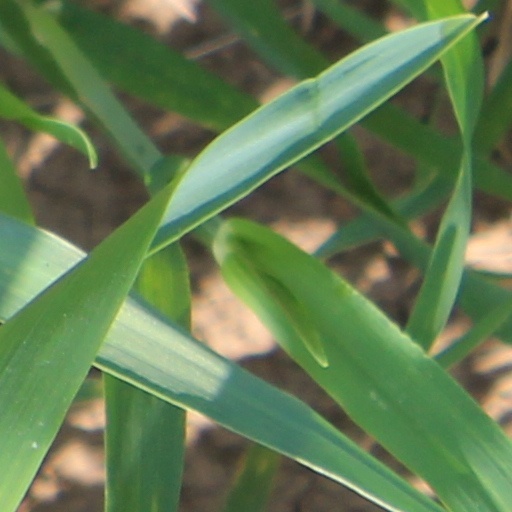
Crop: wheat